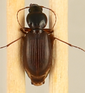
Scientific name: Synuchus impunctatus
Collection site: Bartlett Experimental Forest NEON (BART), plot BART_068